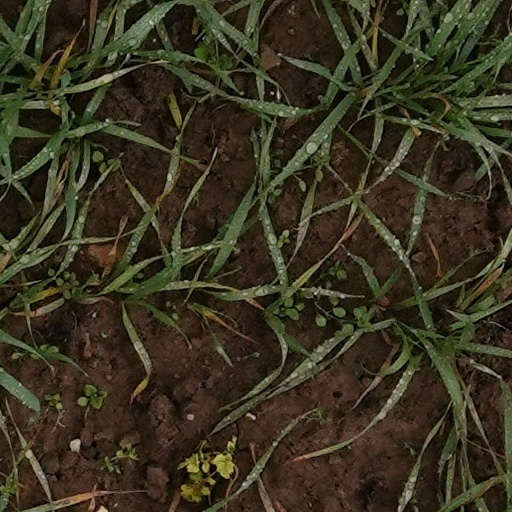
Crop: wheat